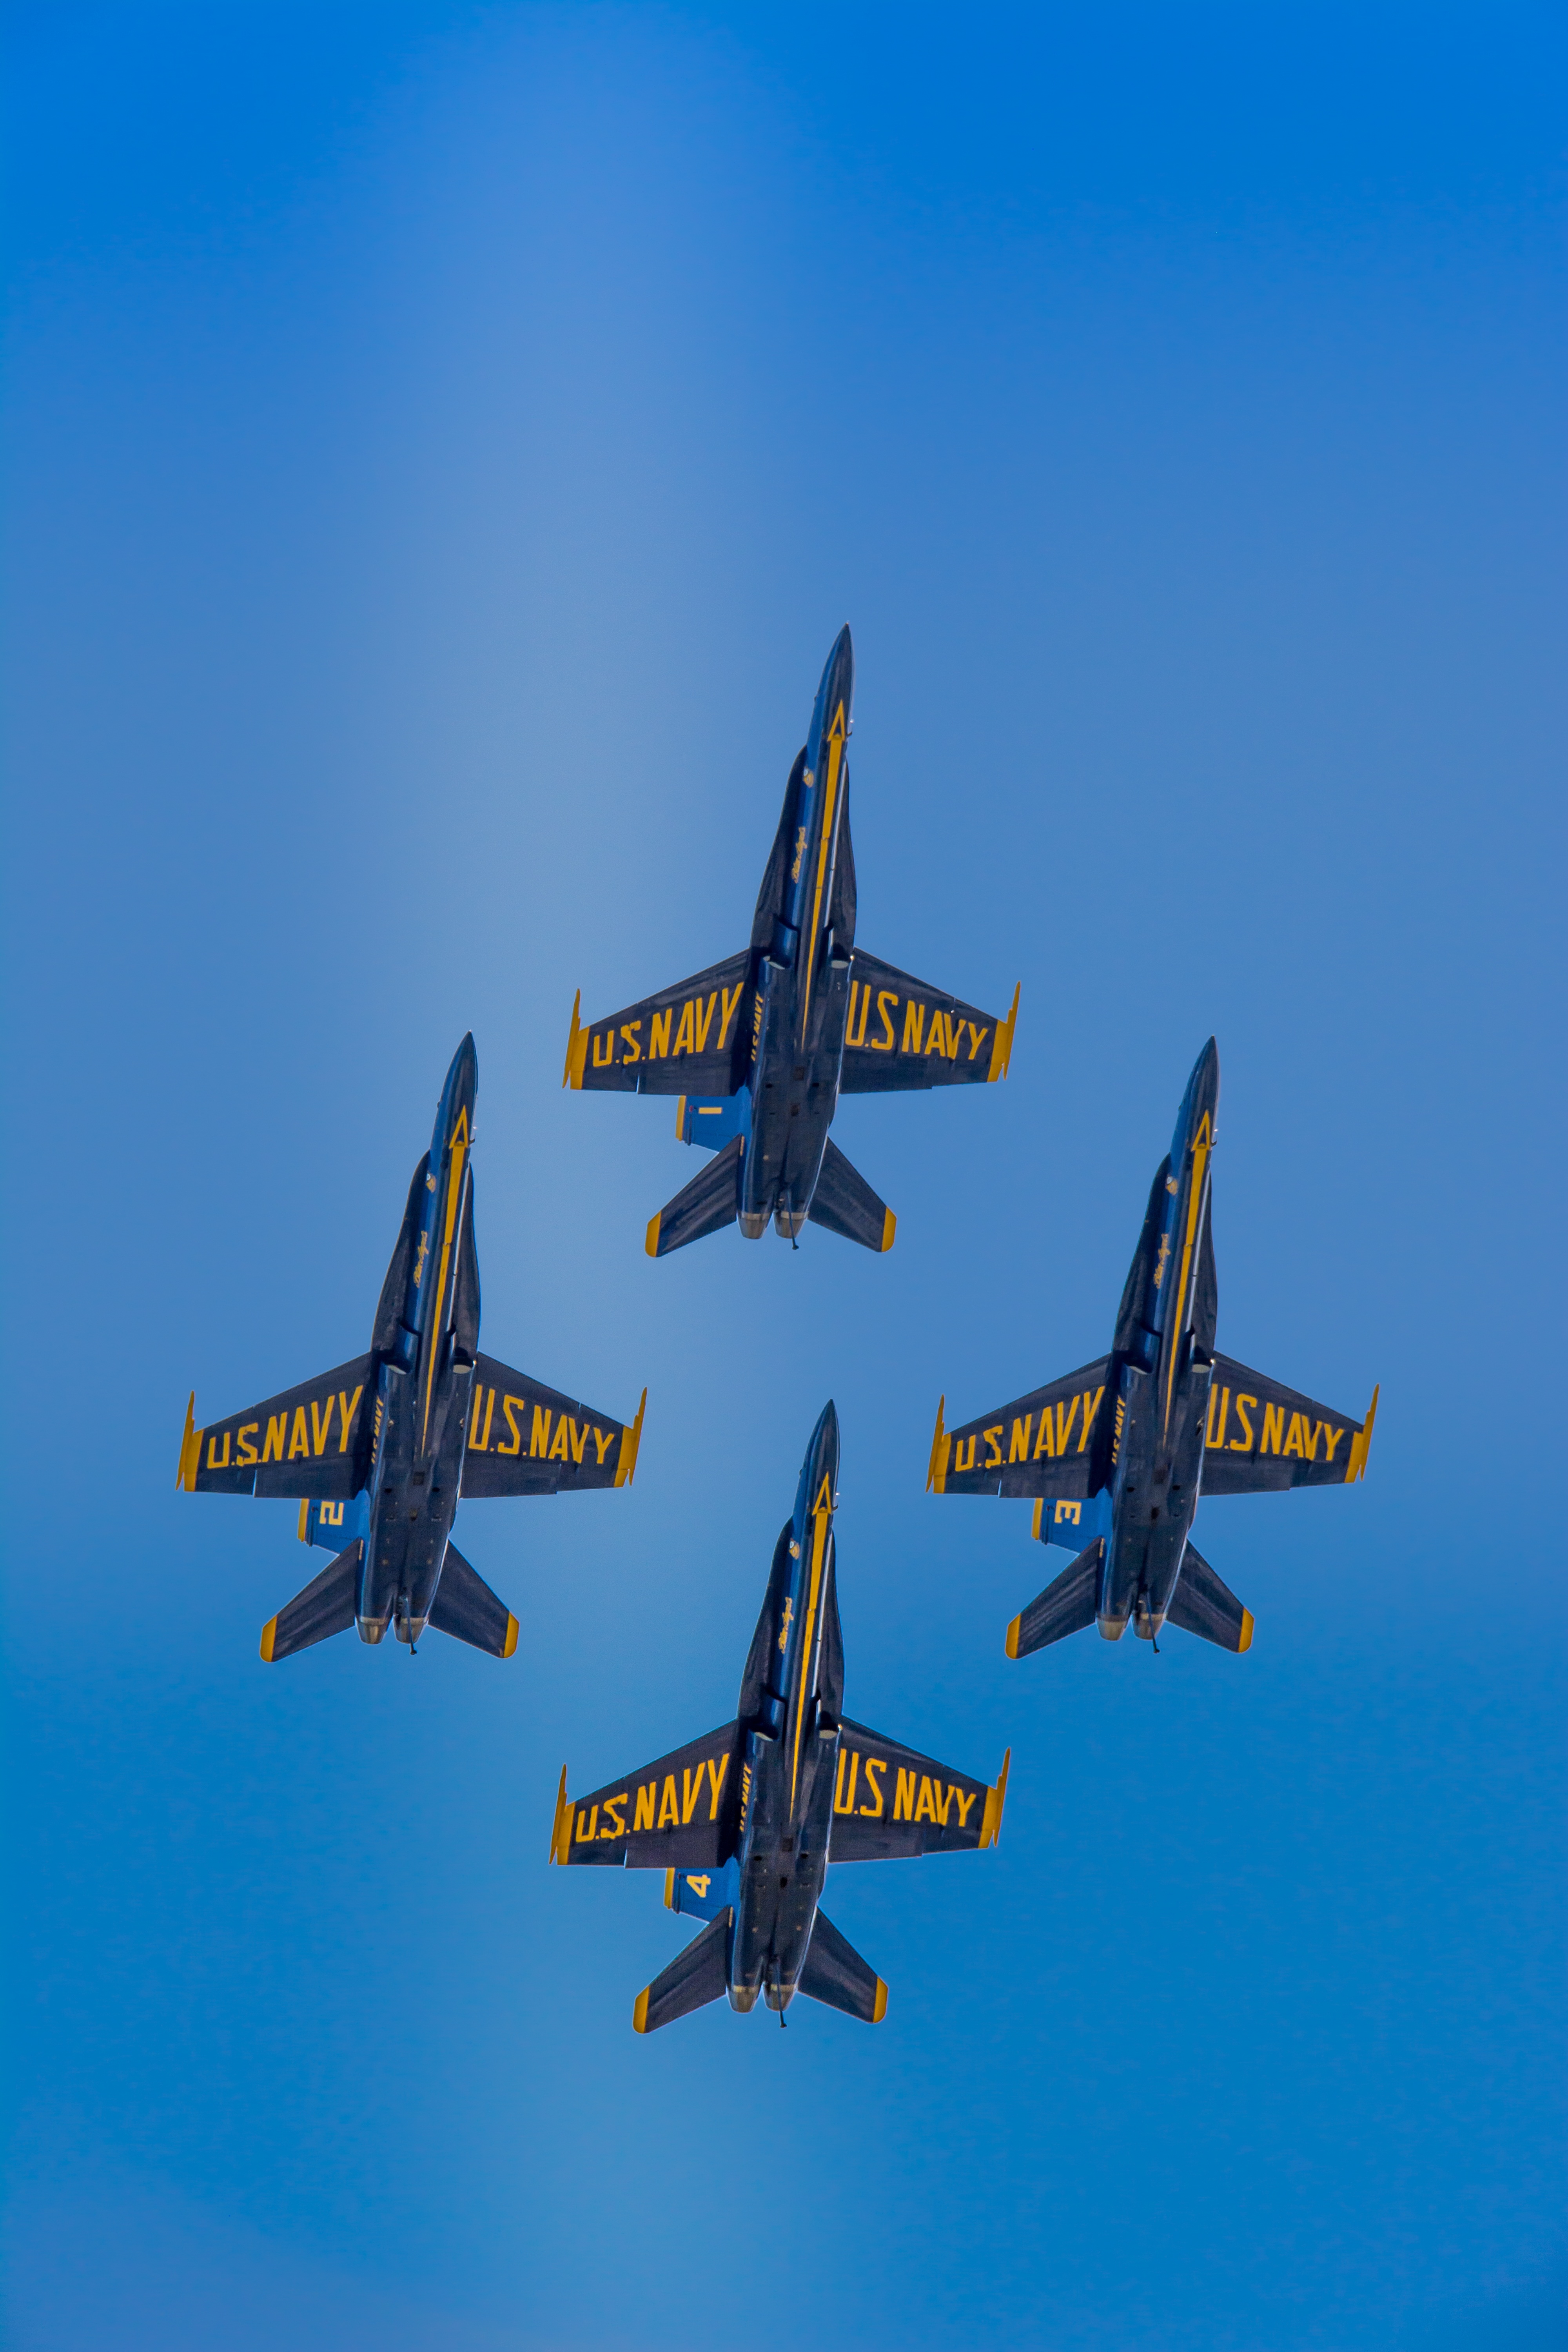
wing, fly, airplane, aircraft, jet, formation, vehicle, airline, aviation, show, flight, aerial, hornet, navy, blue angels, air show, air force, aerobatics, f 18, air travel, atmosphere of earth, general aviation